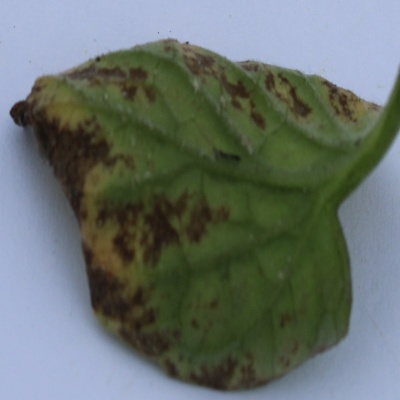
Crop: Tomato
Condition: septoria leaf spot